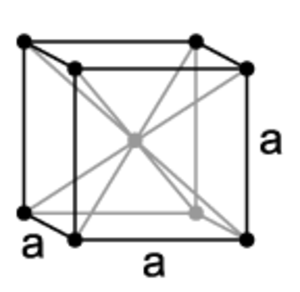
Krystalstruktur / Klassifikation efter symmetriforhold
Kubisk, rumcentreret
Indenfor mineralogi og krystallografi er en krystalstruktur en unik måde at arrangere atomerne i et krystal. Et krystal består at et stort antal enhedsceller, som er ens grupper af atomer, der gentages med regelmæssige mellemrum i alle tre dimensioner, efter et regelmæssigt "mønster" kaldet et rumgitter.